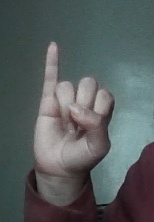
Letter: meem